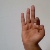
The image shows a hand gesture representing the letter 'F' in Indian Sign Language.